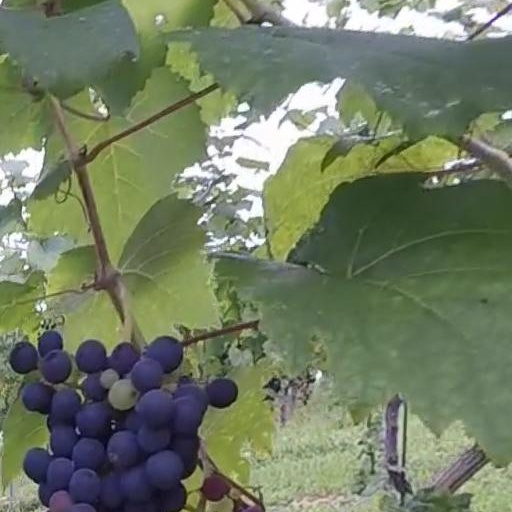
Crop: grape